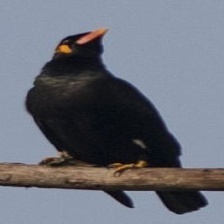
Species: ENGGANO MYNA
Scientific name: GRACULA ENGANENSIS